U-Report

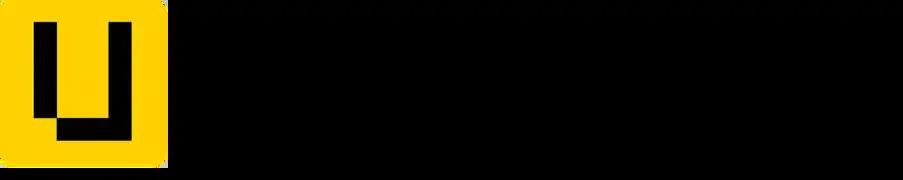
U Report Global

U-Report is a social messaging tool and data collection system developed by UNICEF to improve citizen engagement, inform leaders, and foster positive change. The program sends SMS polls and alerts to its participants, collecting real-time responses, and subsequently publishes gathered data. Issues polled include health, education, gender, climate change, water, sanitation and hygiene, youth unemployment, HIV/AIDS, and disease outbreaks. The program currently has 28 million u-reporters in 95 countries.